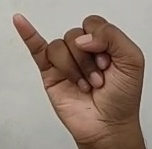
ASL sign: J